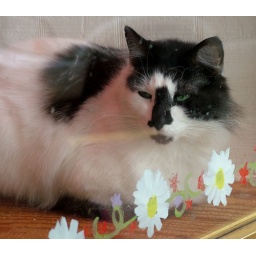
cat in shop window